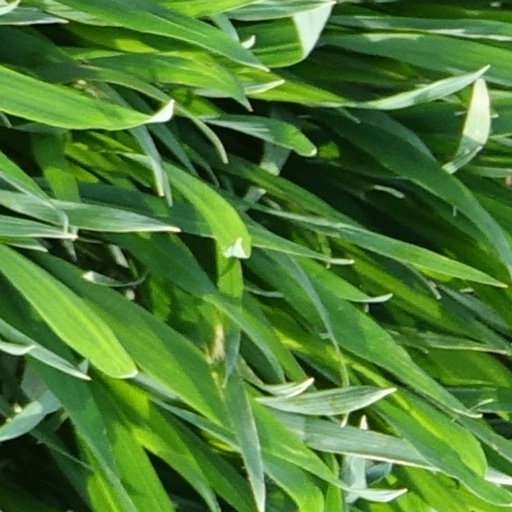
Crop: wheat